Anna Hyatt Huntington

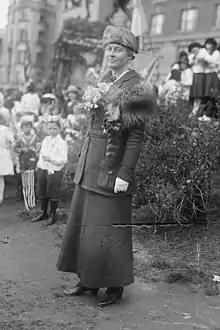
Anna Hyatt Huntington in 1921

Anna Vaughn Huntington ( Hyatt; March 10, 1876 – October 4, 1973) was an American sculptor who was among New York City's most prominent sculptors in the early 20th century. At a time when very few women were successful artists, she had a thriving career. Hyatt Huntington exhibited often, traveled widely, received critical acclaim at home and abroad, and won multiple awards and commissions.